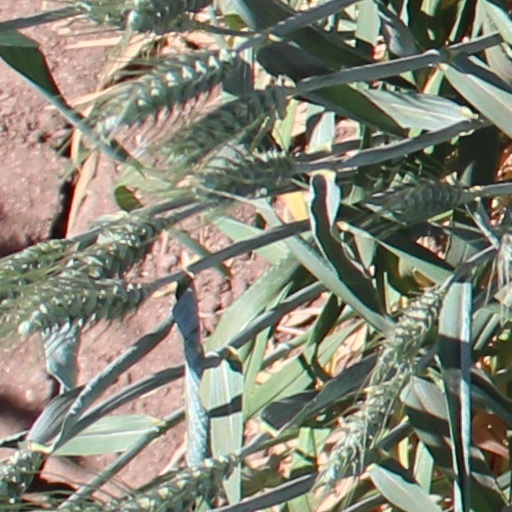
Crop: wheat